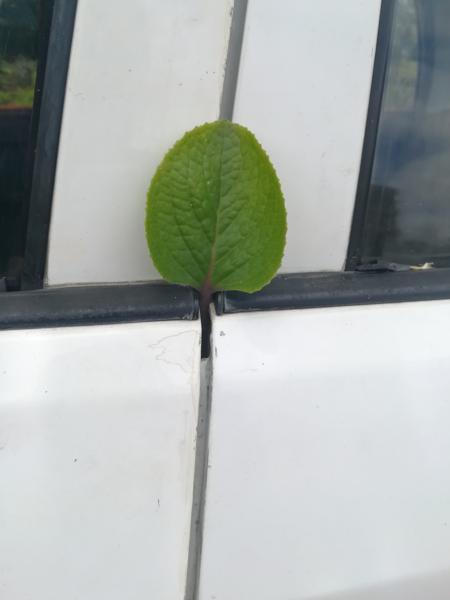
Plant: Doddpathre